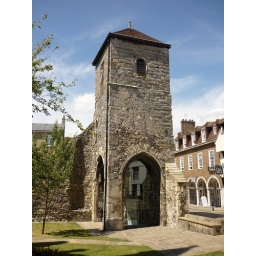
St Mary Magdalene church tower in Burgate, Canterbury, Kent